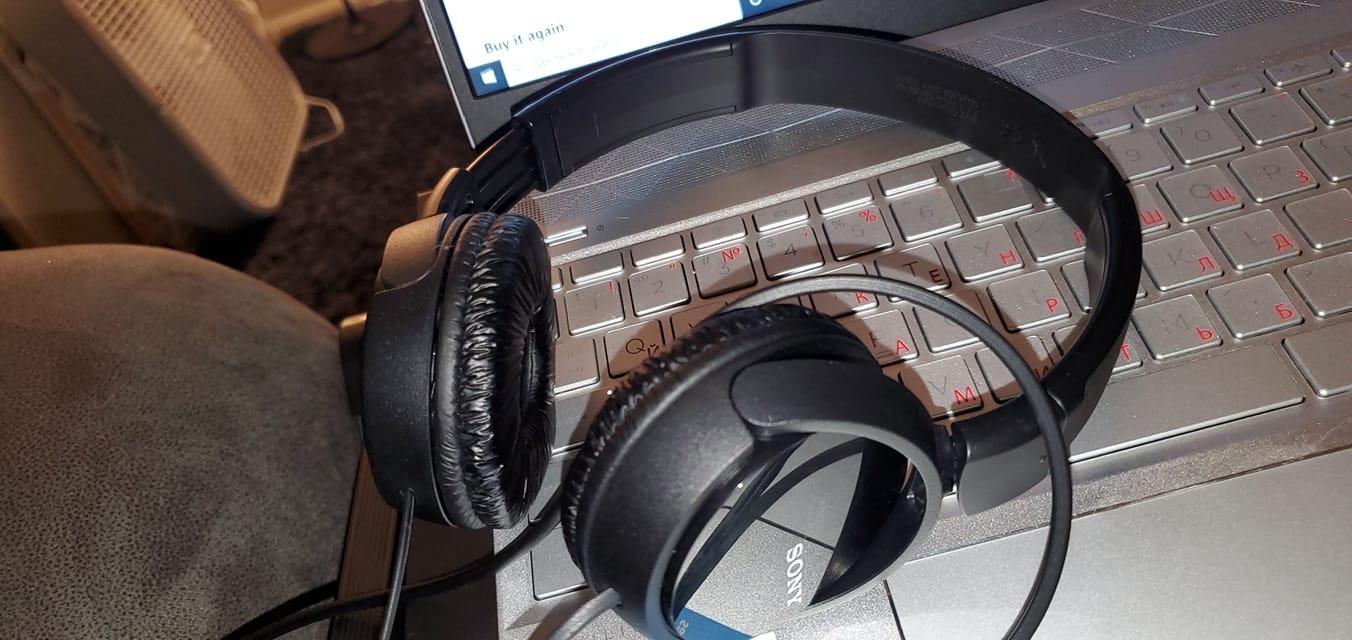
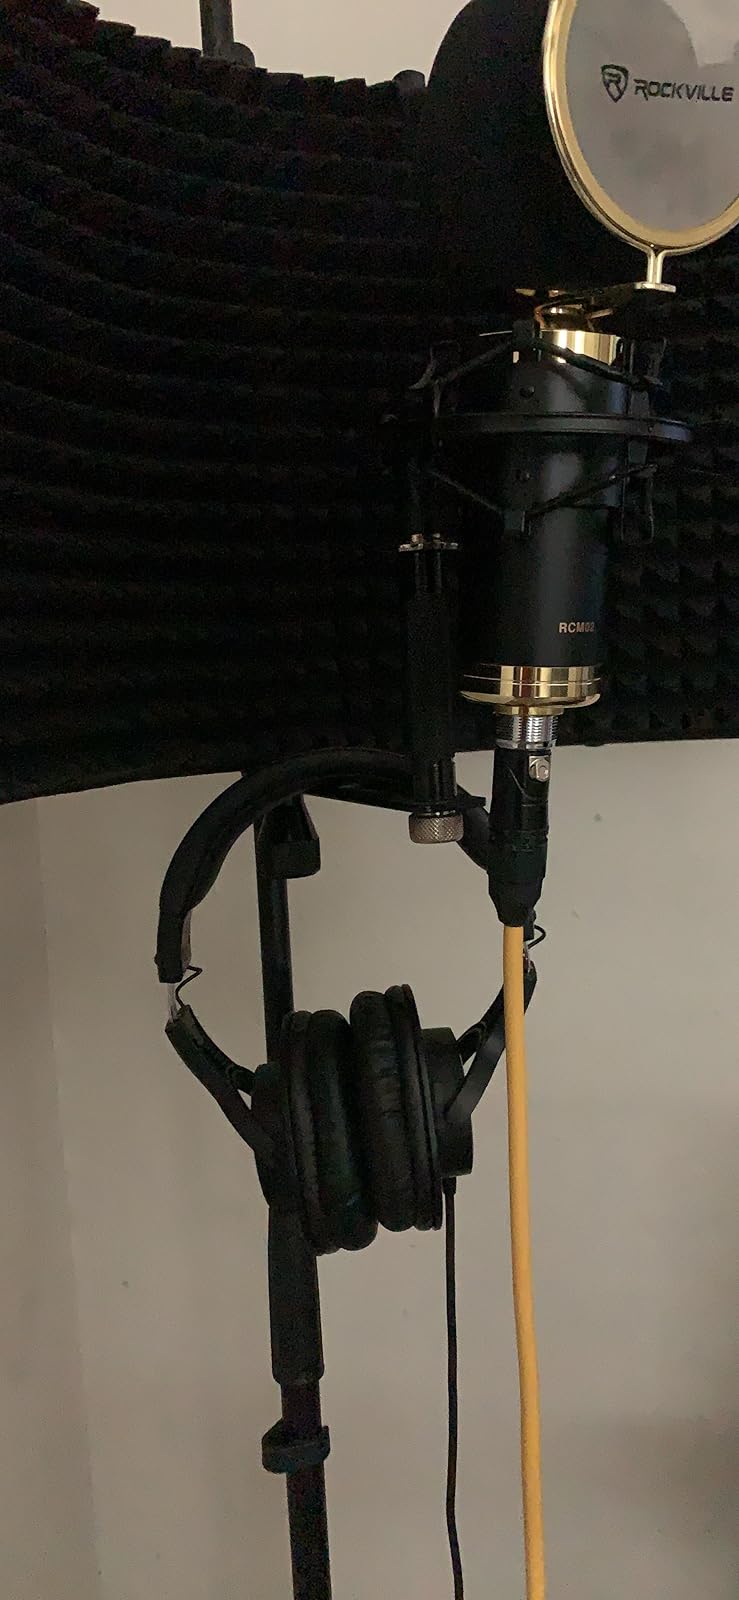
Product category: headphones
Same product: no